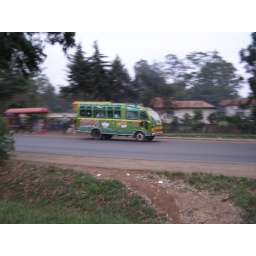
A city bus in the clear - racing to the next clog in traffic. Nairobi traffic must be seen to be appreciated